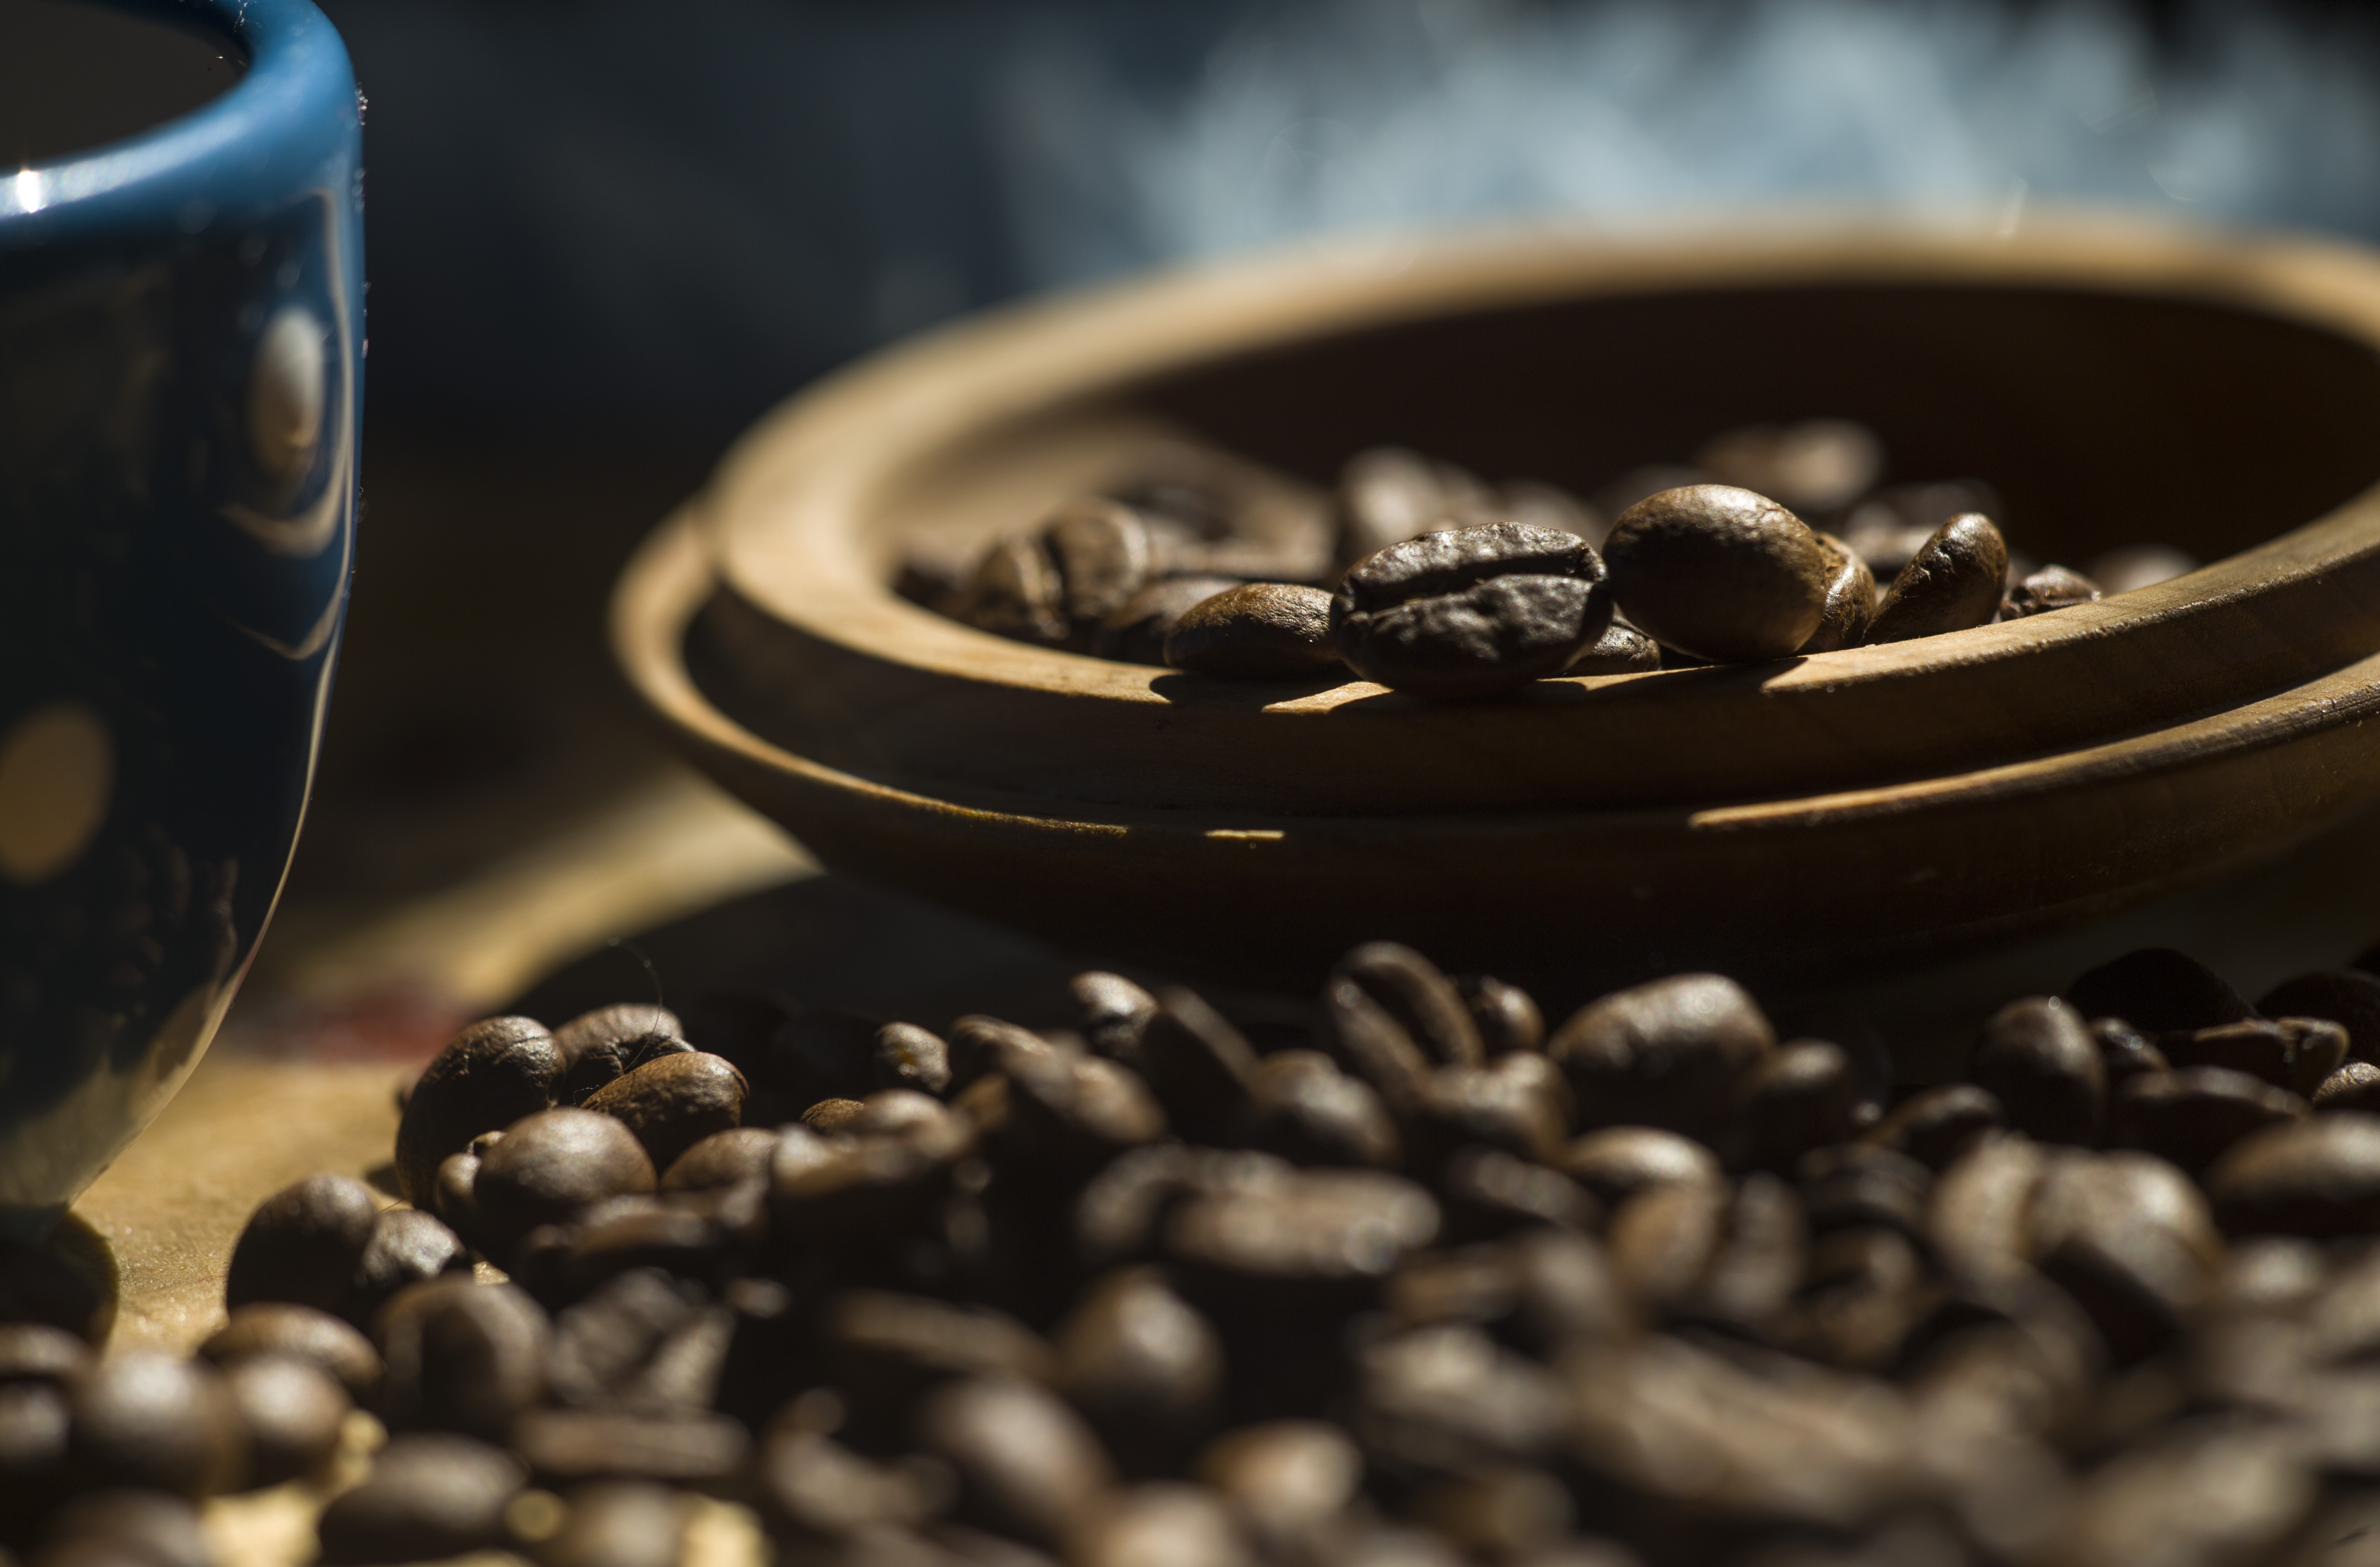
coffee, ingredient, still life photography, photography, close up, smoking accessory, seed, gas, produce, cup, macro photography, kona coffee, natural material, Java coffee, Single origin coffee, stimulant, Kapeng barako